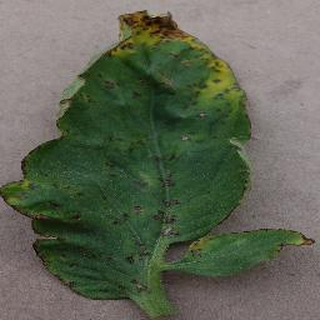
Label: tomato_bacterial_spot